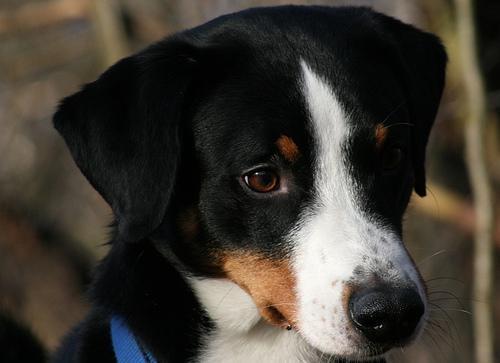
Appenzeller